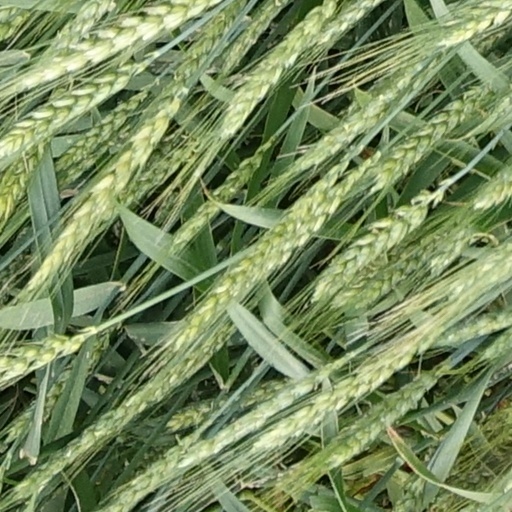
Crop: wheat